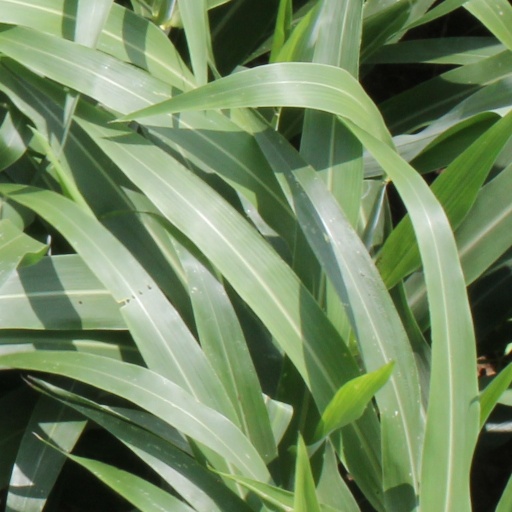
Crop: sorghum